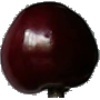
Label: Cherry 1